Effects of pornography

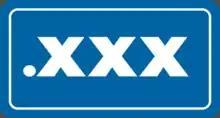
The .xxx domain is intended for pornographic material.

Pornography has been defined as any material in varying forms, including texts, video, photos, or audio that is consumed for sexual satisfaction and arousal of an individual or partnership. The effects of pornography on individuals or their intimate relationships have been a subject of research.